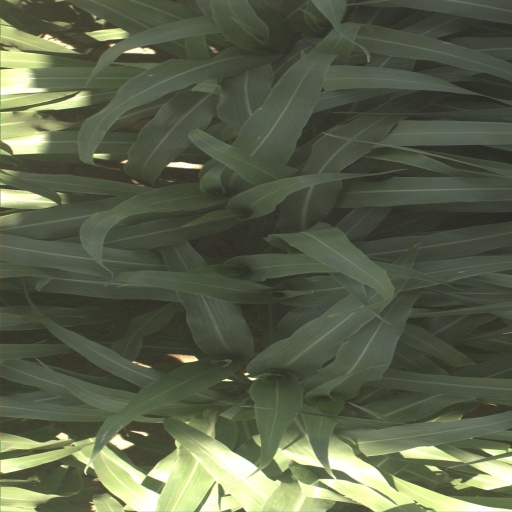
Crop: sorghum